Marga Ingeborg Thome

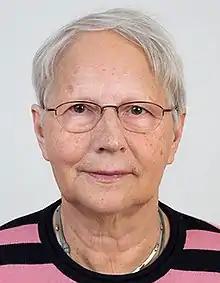

Marga Ingeborg Thome (born 17 July 1942) is a German-Icelandic nursing scholar. She is a professor emerita at the University of Iceland. In 2010, Marga was awarded the Knight's Cross of the Icelandic Order of the Falcon.